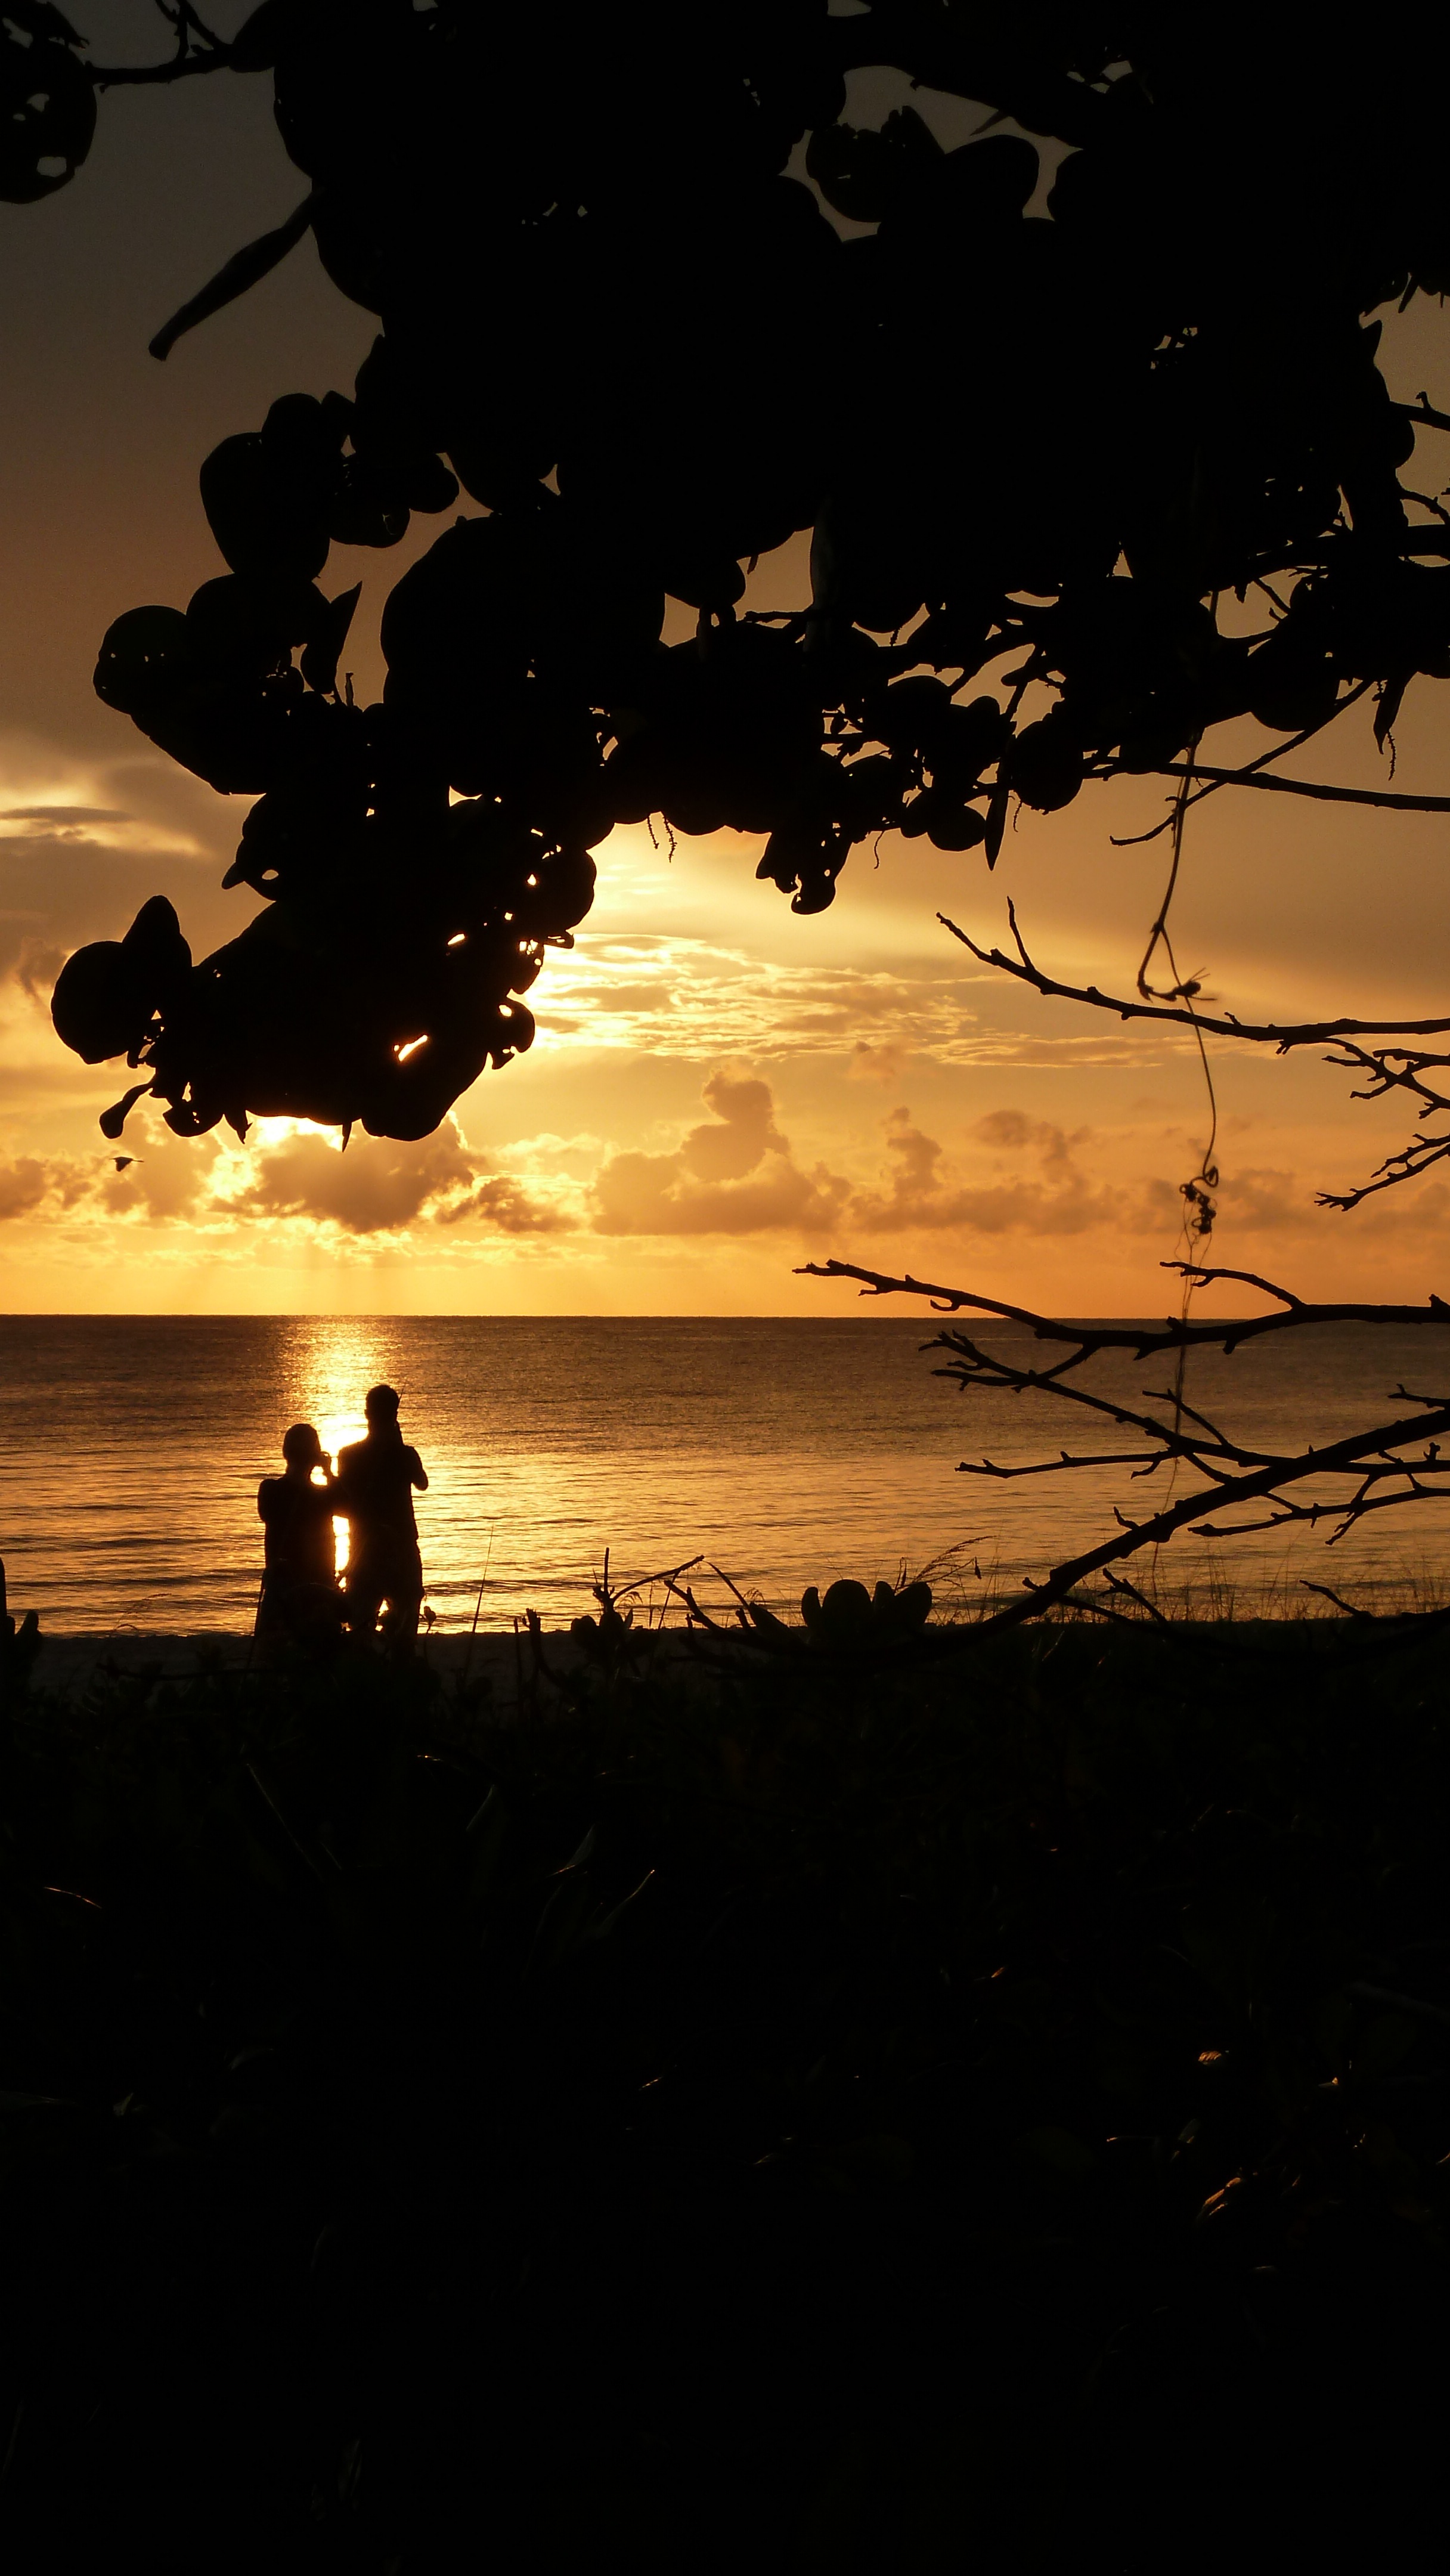
sea, nature, outdoor, ocean, silhouette, light, cloud, people, sky, sun, sunrise, sunset, sunlight, morning, dawn, travel, dusk, evening, reflection, couple, darkness, together, outdoors, beautiful